Croatian checkerboard

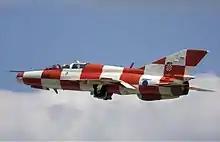
A Croatian Air Force MiG-21 UMD is painted in a red-white Croatian checkerboard.

One of the oldest coats of arms of the Croatian kingdom from 1495 is located in the Austrian town of Innsbruck and is located on the front of the temple hall of Herzog-Friedrichstrasse 35. It is assumed that the creation of the Croatian coat of arms was stimulated by the emperor Maximilian I from whose time it originated the coat of arms of Innsbruck, but also some other coats of arms, preserved in today's Germany and Austria.